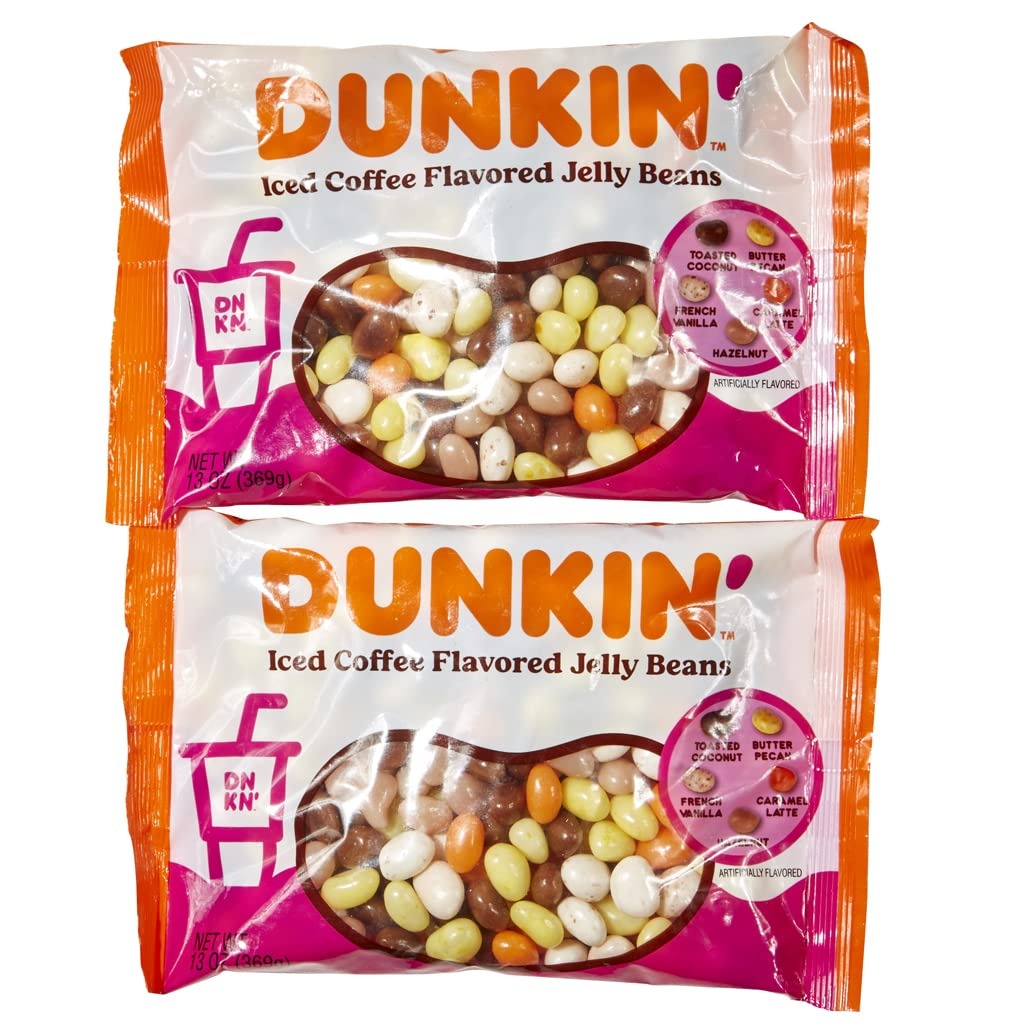
Item Name: Dunkin' Iced Coffee Flavored Easter Jelly Beans Candy, 2 Pack, By Frankford Candy
Bullet Point 1: It's time to up your jelly bean game! Open the bag and smell the instant aroma of these Dunkin' iced coffee flavored jelly beans. Flavors included: Hazelnut, French Vanilla, Caramel Latte, Toasted Coconut, and Butter Pecan.
Bullet Point 2: Perfect snack for the beach, pool, summer BBQ, roadtrip or bulk candy dish and drawer.
Bullet Point 3: Try each flavor individually or mix-n-match to create your own unique flavors.
Bullet Point 4: Net weight 12 ounces per bag
Bullet Point 5: This is a 2 pack
Product Description: It's time to up your jelly bean game! Open the bag and smell the instant aroma of these Dunkin' iced coffee flavored jelly beans. Flavors included: Hazelnut, French Vanilla, Caramel Latte, Toasted Coconut, and Butter Pecan. Bring these jelly beans to your next pool party, summer BBQ, roadtrip or simply buy in bulk for your candy dish or drawer. Try each flavor individually or mix-n-match to create your own unique flavors. Net weight 12 ounces per bag. This is a 2 pack.
Value: 26.0
Unit: Ounce

Price: 13.99